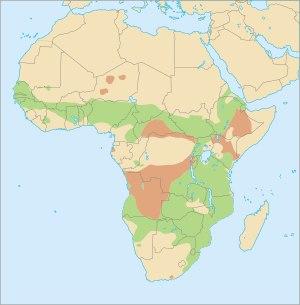
Le phacochère est un mammifère de l'ordre des artiodactyles, de la famille des suidés, du genre Phacochoerus.